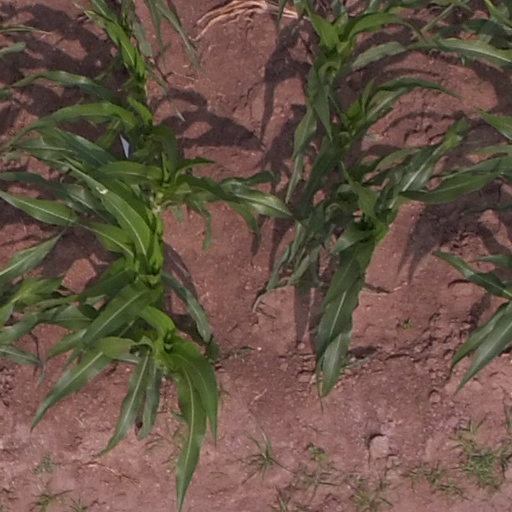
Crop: maize; corn